Oratorio Society of Queens

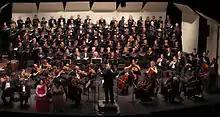
OSQ in concert

The Oratorio Society of Queens, originally known as the Oratorio Society of Flushing, was founded in 1927. The idea of a community-based mixed voice chorus, dedicated to sharing the aesthetic values oratorio music expresses, was conceived by Mrs. Edward Keefe. She was initially assisted by John W. Norton, organist and choirmaster of St. George's Episcopal Church; and Edward M. Franklin, a leading layman of the church.